Vasanthi (1988 film)

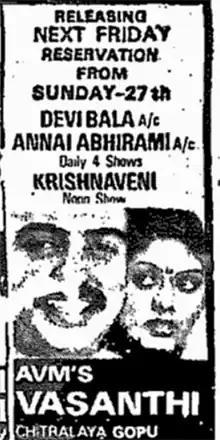
Poster

Vasanthi is a 1988 Indian Tamil-language film, directed by Chithralaya Gopu and produced by AVM Productions. The film stars Mohan, Madhuri, Devilalitha, Manorama, S. S. Chandran, Vinu Chakravarthy and Loose Mohan. The film's music was composed by Chandrabose. It is a remake of the 1955 Telugu film "Donga Ramudu".